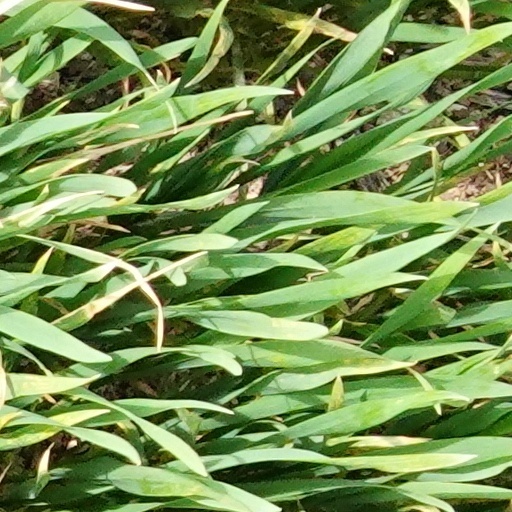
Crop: wheat